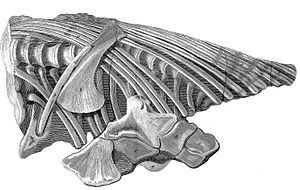
Mary Anning / Berømte fund
Skeletrester af den første hvaløgle som Mary Anning fandt, tegning af Everard Home i 1814
Mary Anning, var en britisk fossilsamler og palæontolog.